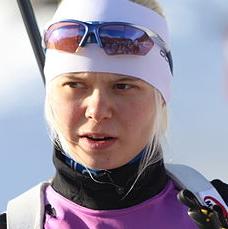
Age: 22